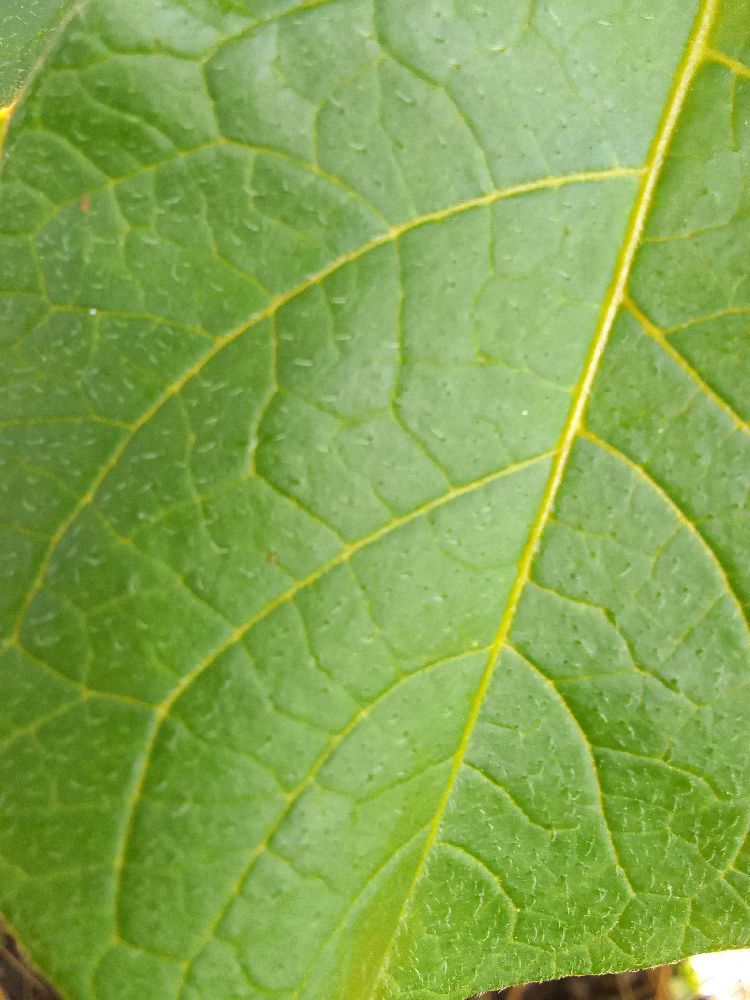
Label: Healthy